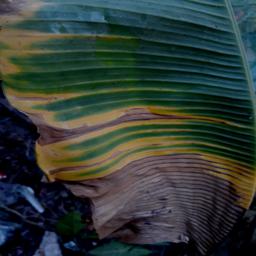
Label: POTASSIUM DEFICIENCY